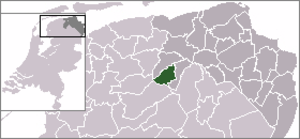
Marum est une ancienne commune néerlandaise située dans la province de Groningue. Le 1ᵉʳ janvier 2019, elle est supprimée et rattachée à la nouvelle commune de Westerkwartier.